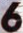
Number: 6